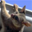
Label: possum